Damodar River

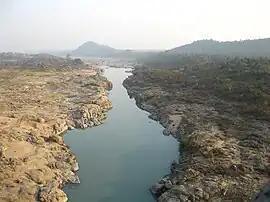
The Damodar in its upper reaches

The Damodar Valley is spread across Hazaribagh, Ramgarh, Koderma, Giridih, Dhanbad, Bokaro and Chatra districts in Jharkhand and Bardhaman and Hooghly districts in West Bengal and partially covers Palamu, Ranchi, Lohardaga and Dumka districts in Jharkhand and Howrah, Bankura and Purulia districts in West Bengal with a command area of .